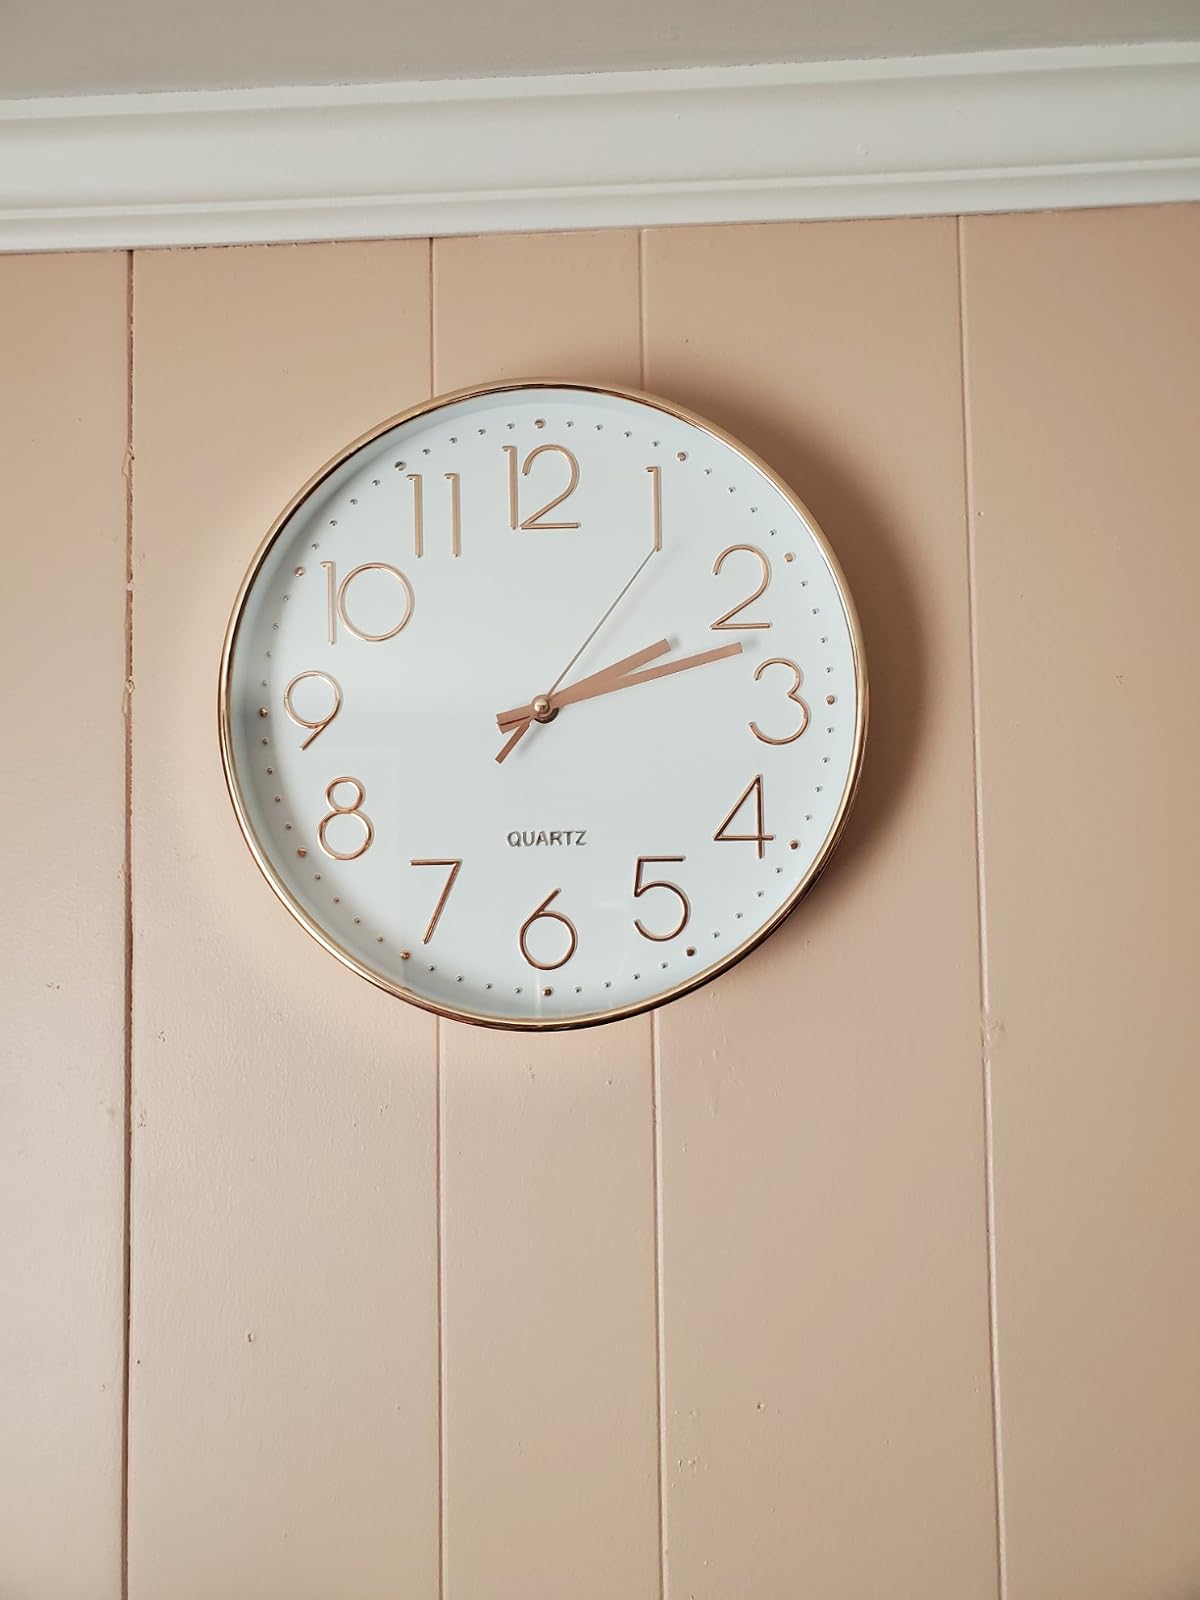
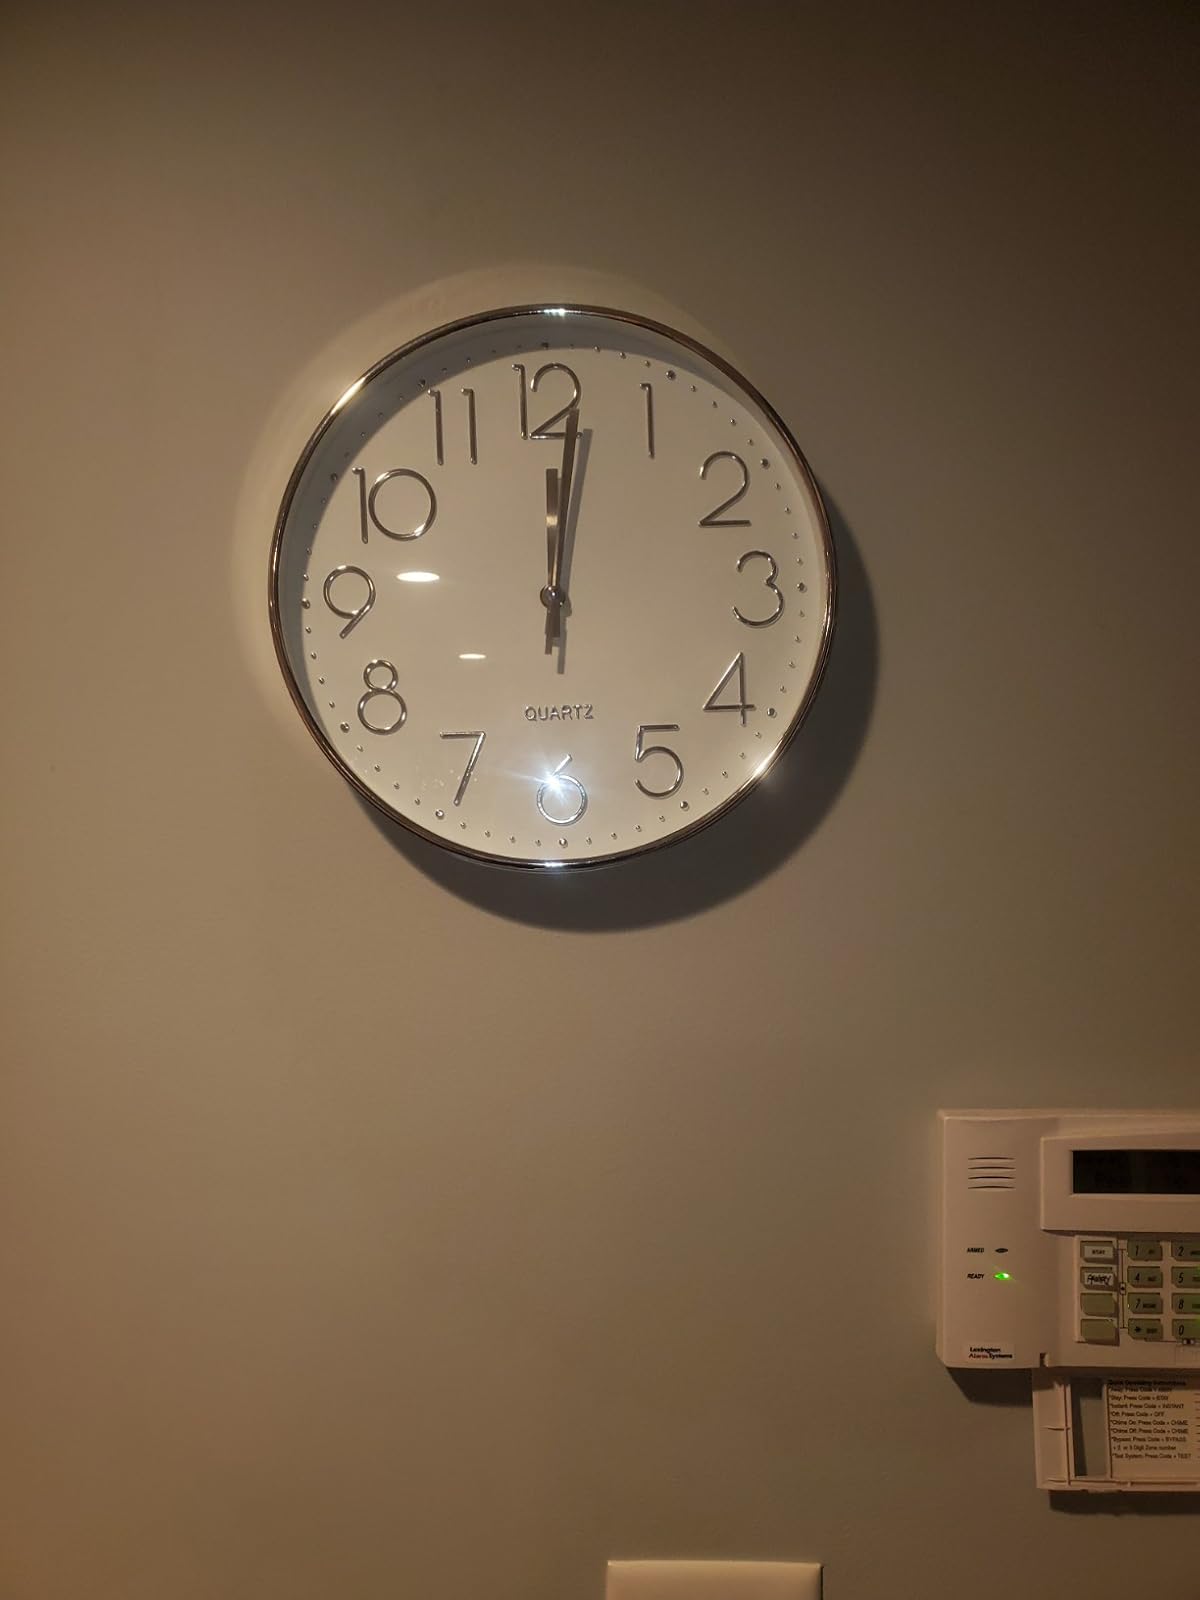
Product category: clock
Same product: no